Figured bass

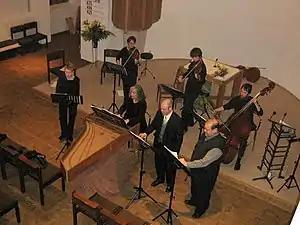
A harpsichordist and a bassist play continuo for a small group of singers.

The makeup of the continuo group is often left to the discretion of the performers (or, for a larger performance, the conductor), and practice varied enormously within the Baroque period. At least one instrument capable of playing chords must be included, such as a piano, harpsichord, organ, lute, theorbo, guitar, regal, or harp. In addition, any number of instruments that play in the bass register may be included, such as cello, double bass, bass viol, or bassoon. The most common combination, at least in modern performances, is harpsichord and cello for instrumental works and secular vocal works, such as operas, and organ and cello for sacred music. A double bass may be added, particularly when accompanying a lower-pitched solo voice (e.g., a bass singer).